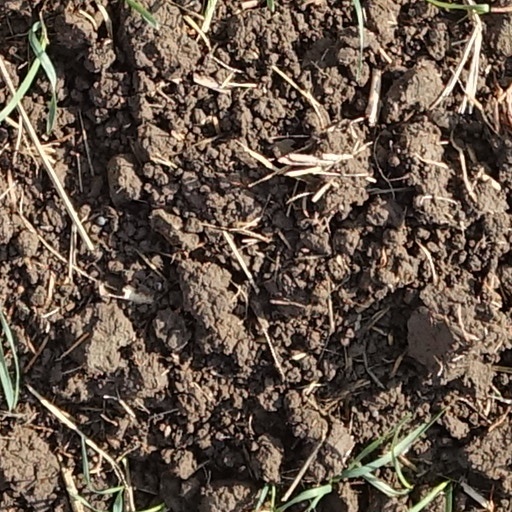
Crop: wheat